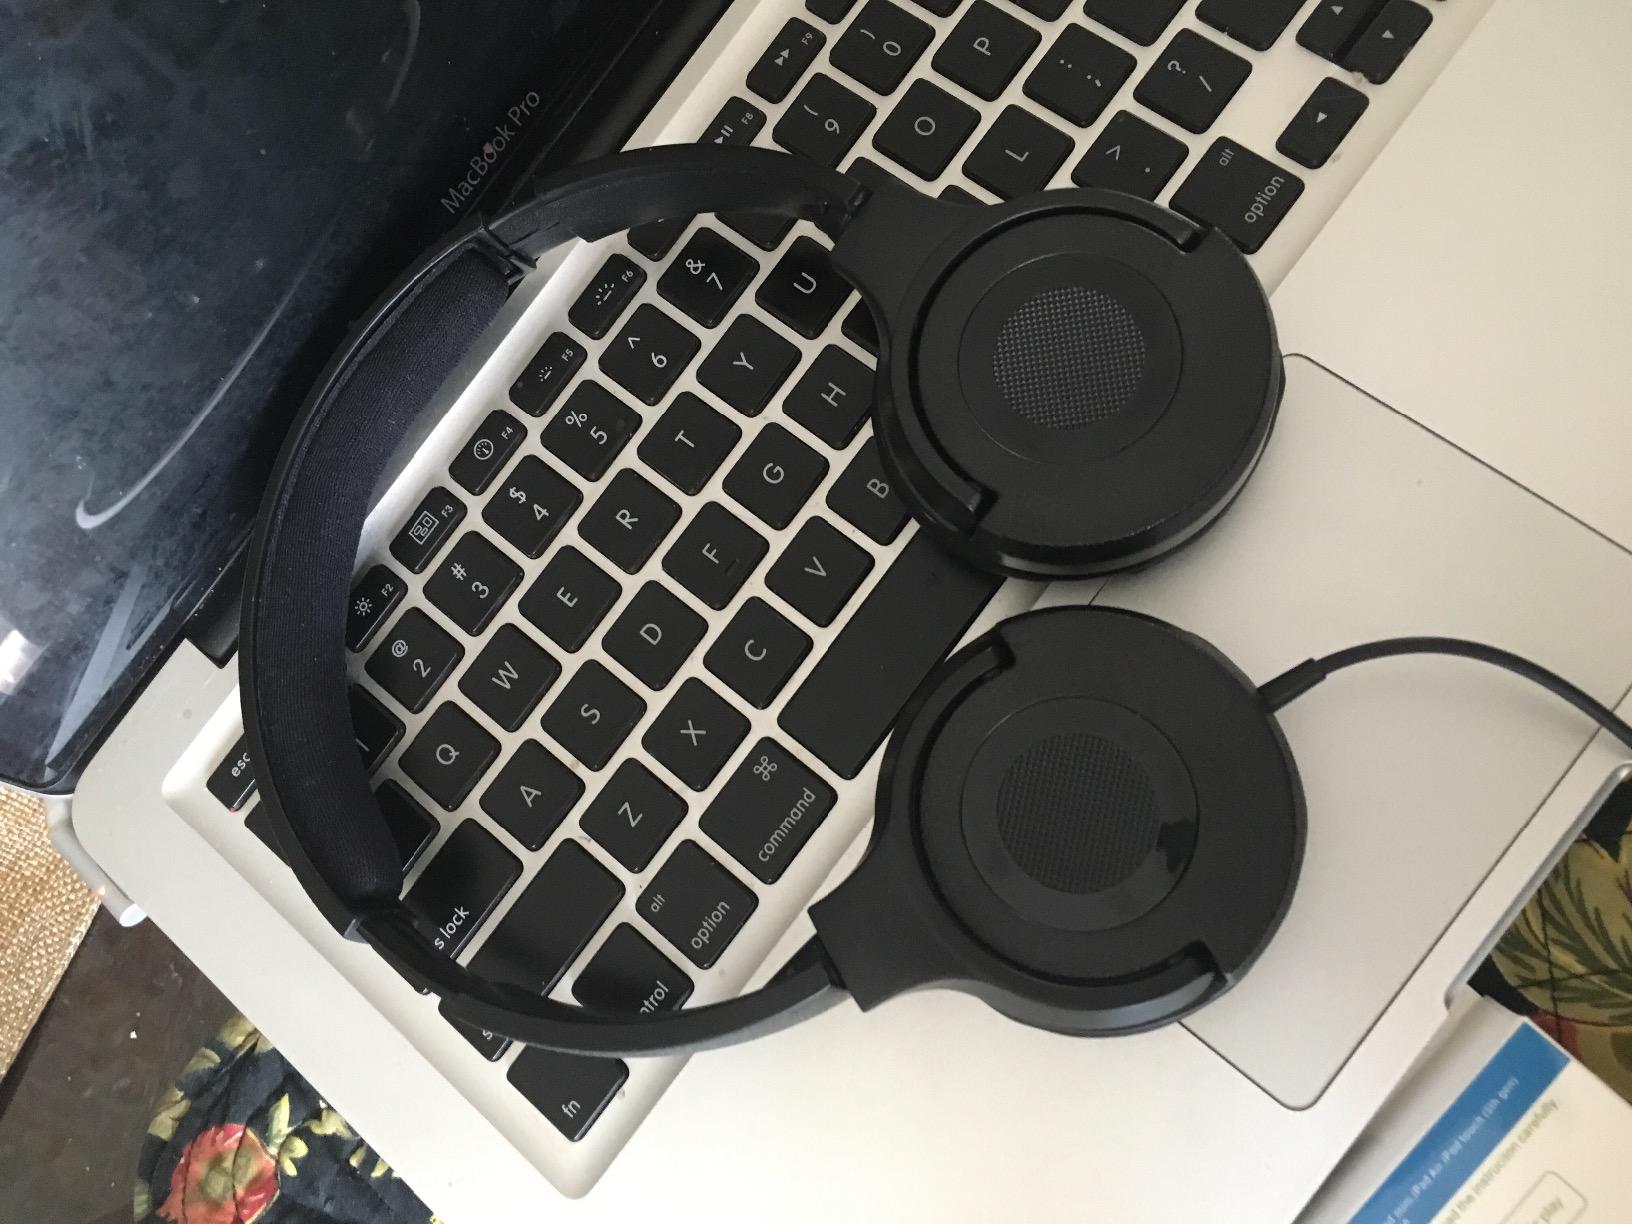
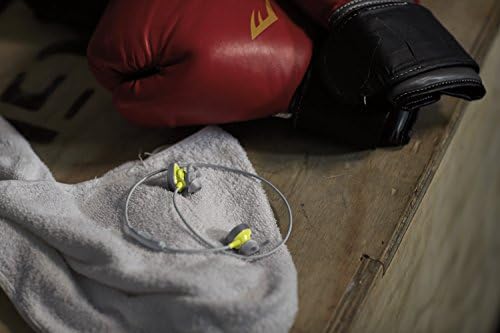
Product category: headphones
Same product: no